The Secret Adventures of Tom Thumb

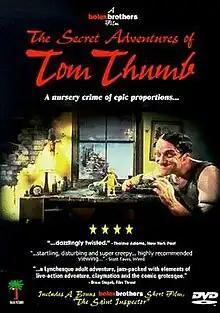
DVD cover

The Secret Adventures of Tom Thumb is a 1993 British independent stop-motion/pixilation adult animated science-fantasy dystopian adventure horror film directed, written, shot and edited by Dave Borthwick, produced by bolexbrothers studio and funded by Richard Hutchinson, BBC, La Sept and Manga Entertainment, which also distributed the film on video.